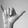
ASL letter: Y